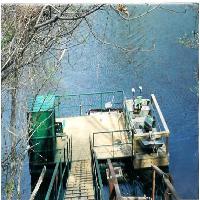
Weather: sun or clear